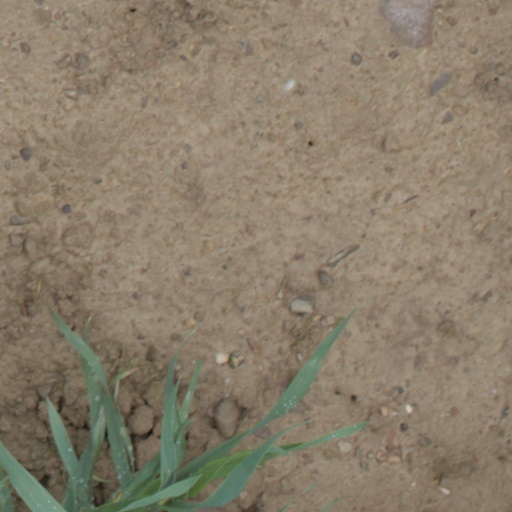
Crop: wheat